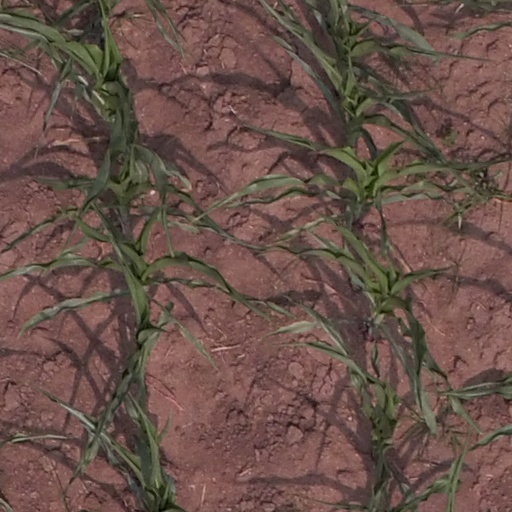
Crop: maize; corn